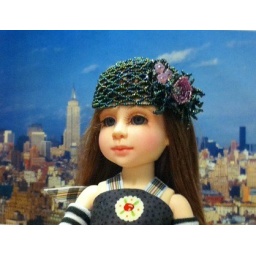
worn by Creedy Lolly-Pop, this beaded hat is embellished with pink flowers and greenery.